Balaklava, South Australia

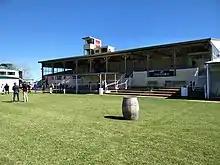
Balaklava Racecourse Heritage Grandstand Today

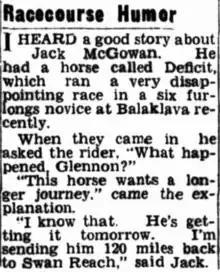
Jacks Humor at the Balaklava Races. Story about Racing Legend Jack McGowan at the Balaklava Races, published in the Adelaide Chronicle in 1952. (See Brooklyn Park for information about Jack).

It also has an agricultural show in September each year. This major event showcases the regions many achievements, in agriculture, horse riding, baking, art and the local schools achievements as well as many fun things for the family to enjoy.